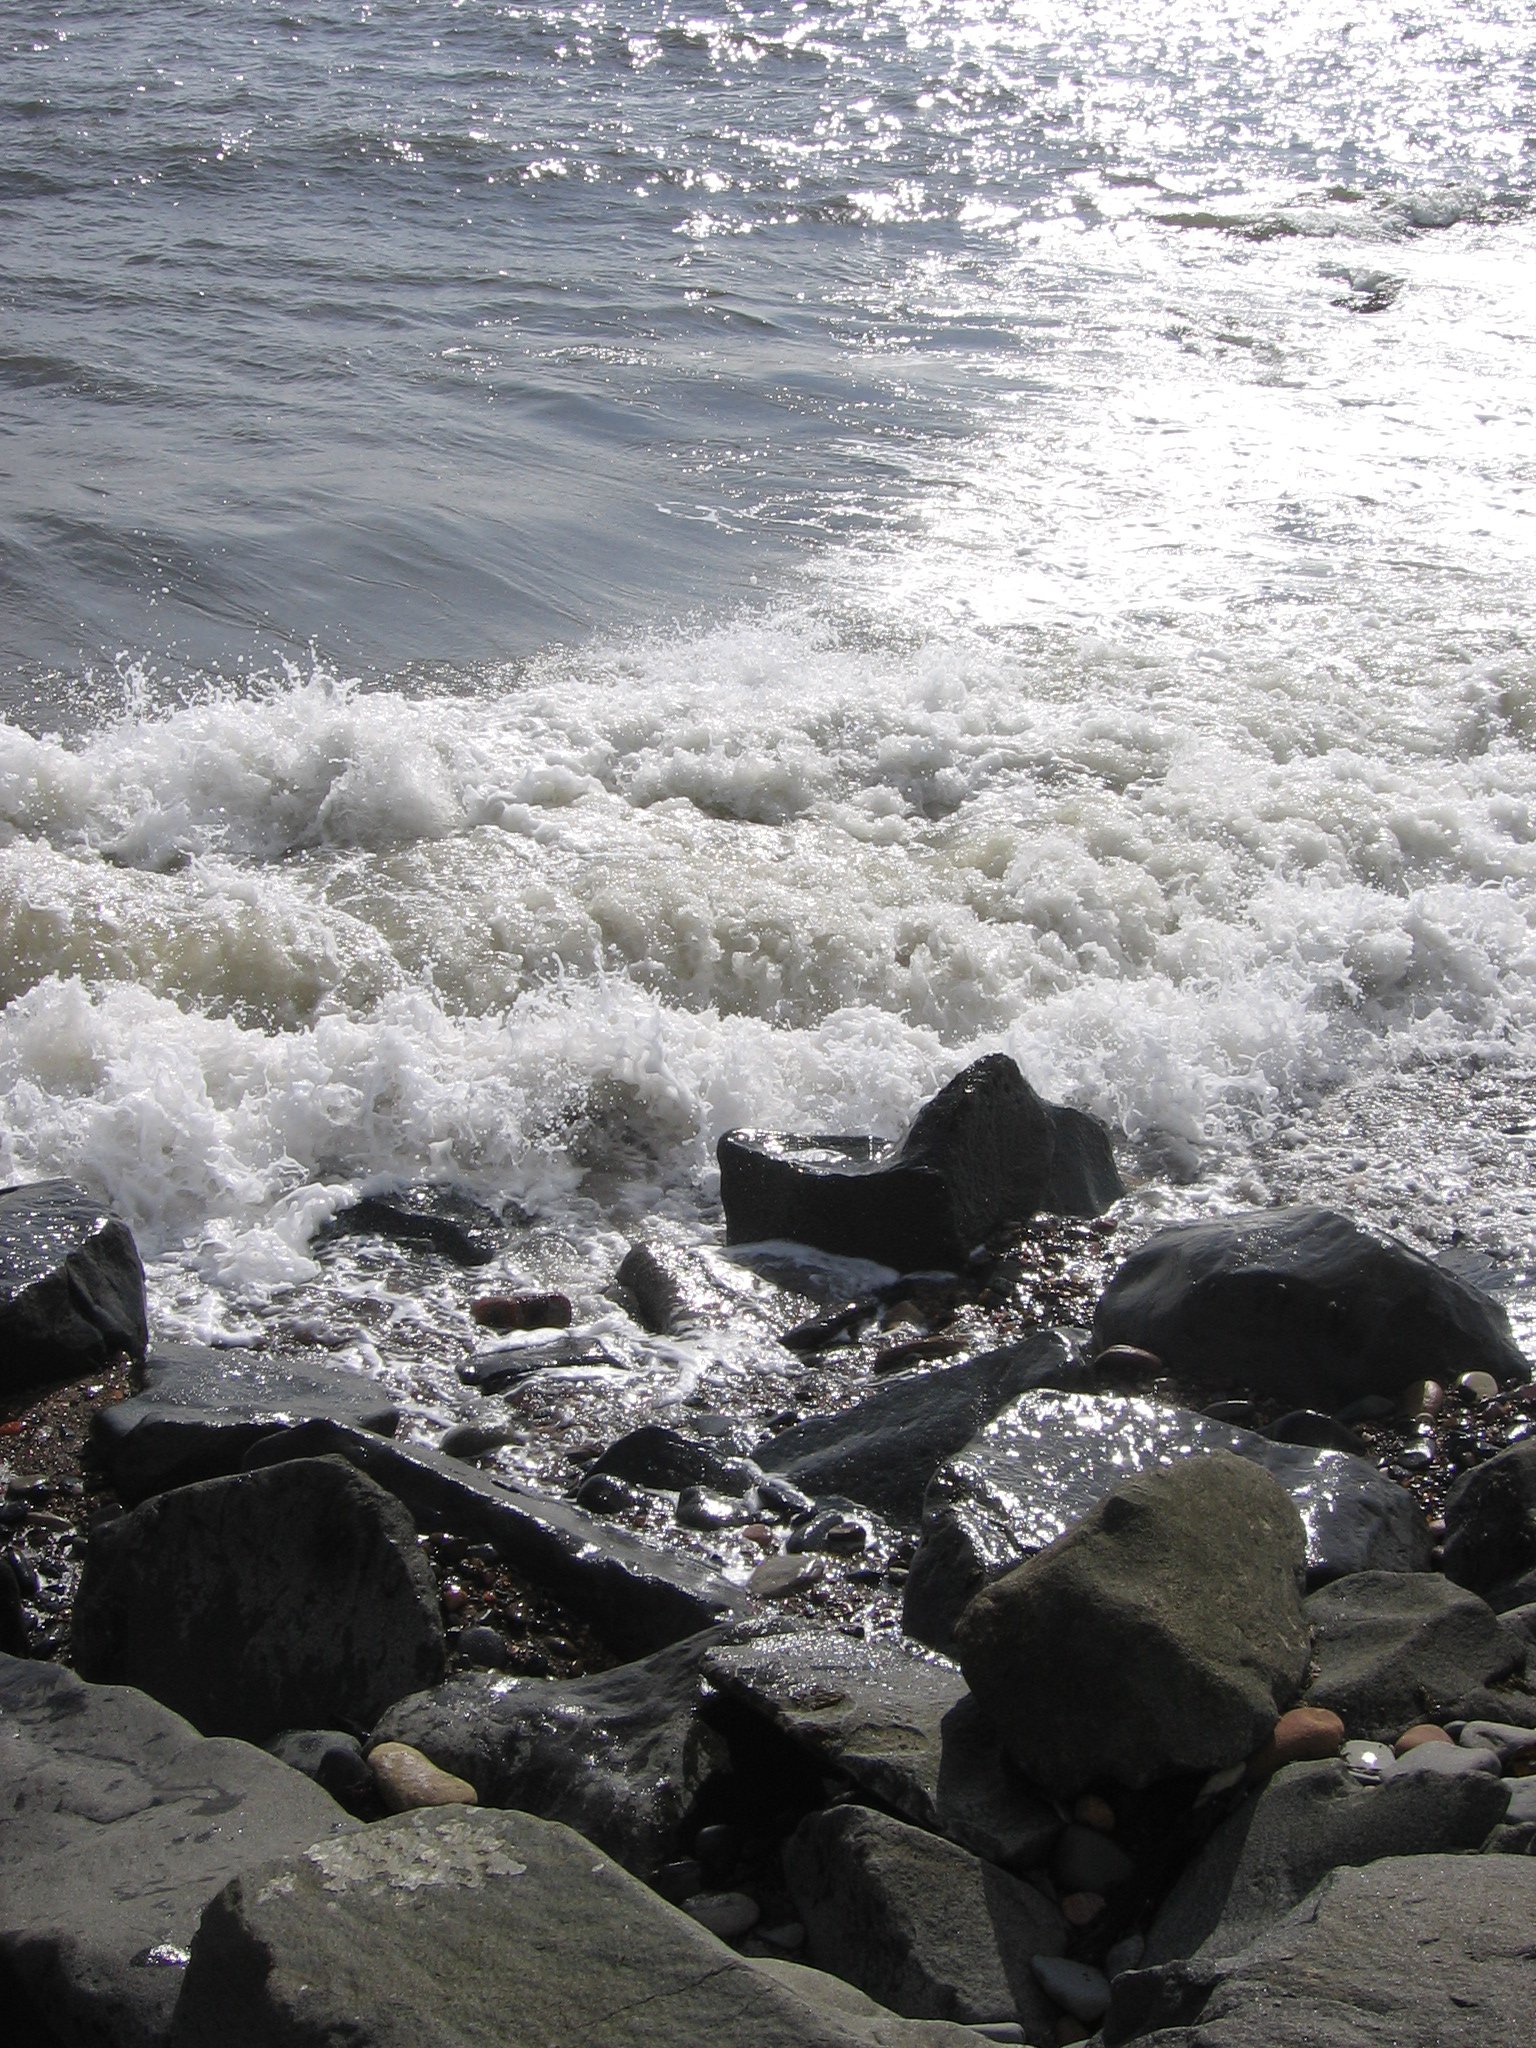
sea, coast, water, rock, ocean, shore, wave, surf, rapid, material, body of water, scotland, wind wave